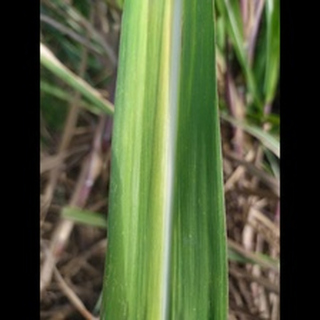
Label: sugarcane_yellow_leaf_disease